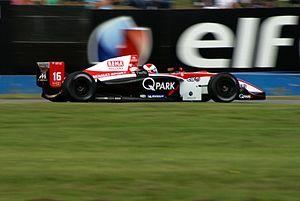
Xavier Maassen, né le 22 juin 1980 à Heerlen, est un pilote automobile néerlandais. Il compte notamment quatre participations aux 24 Heures du Mans, entre 2009 et 2015. En parallèle à sa carrière en endurance, il se spécialise dans le pilotage des Porsche 911 GT3 Cup.